Botany Mills

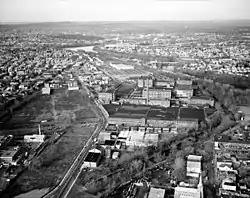
Botany Worsted Mills (center) in a 1997 photo. The mills are part of the Dundee Canal Industrial Historic District.

Botany Mills was a Passaic, New Jersey, manufacturer of textiles, which was organized in 1887. It merged with Continental Textile Co., Ltd., in January 1927. Botany Mills continued to have a controlling interest in both Botany Worsted Mills and Garfield Worsted Mills. The company was a key target of the 1926 Passaic Textile Strike, which lasted almost a year. The business is significant for having survived the Great Depression while continuing to be a leader in its field in the decades afterward.